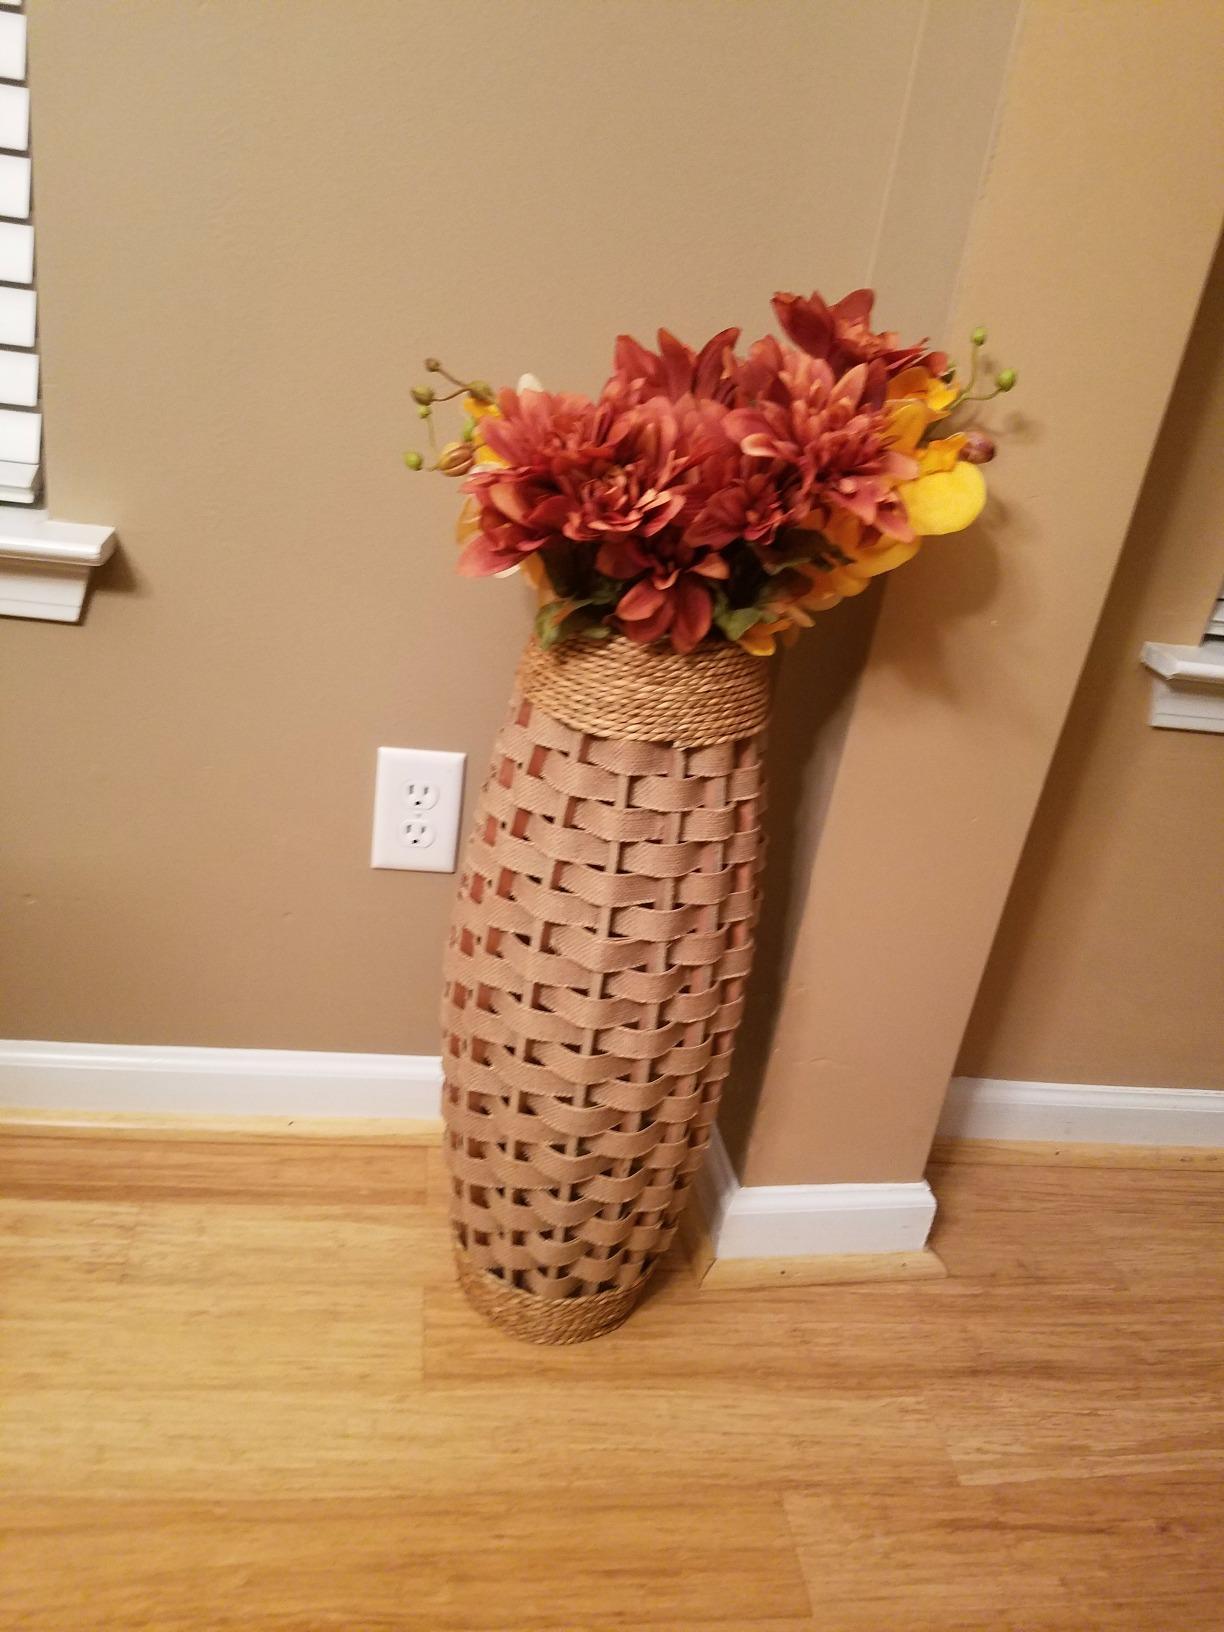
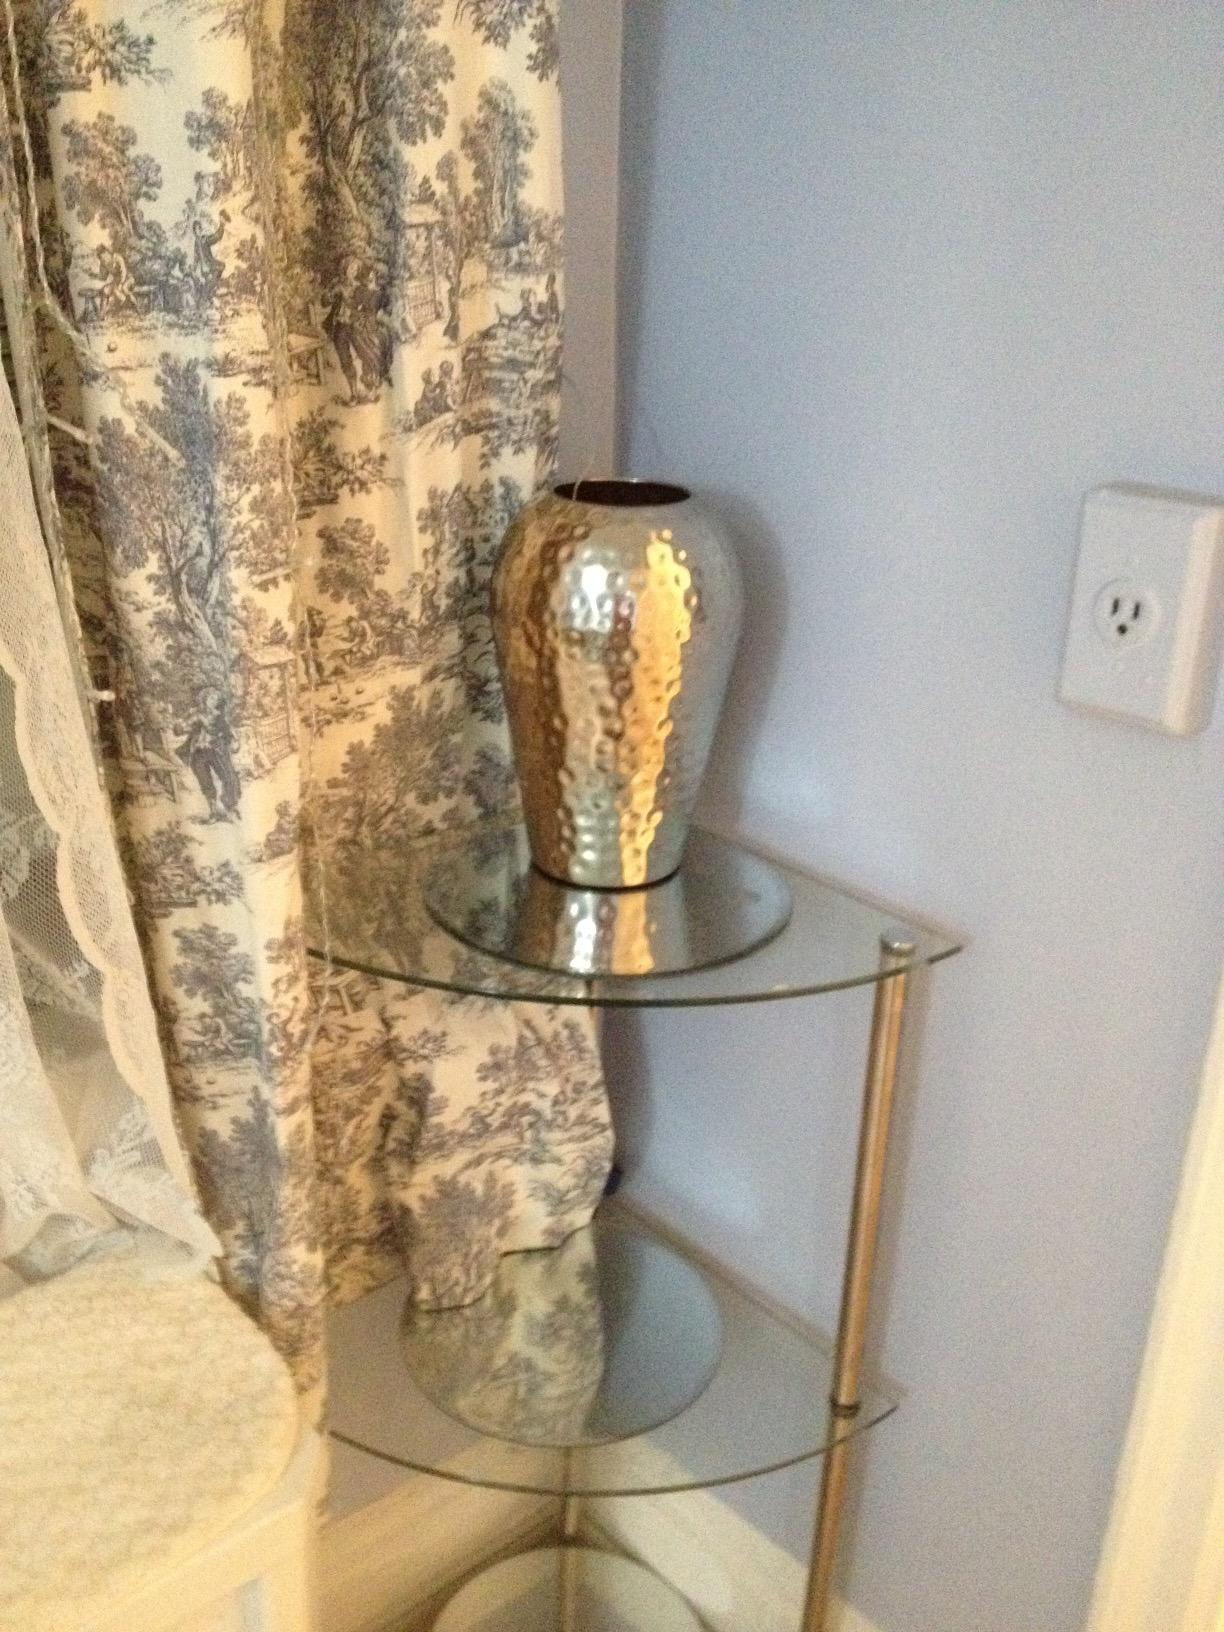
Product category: vase
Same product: no